Andor Nagy

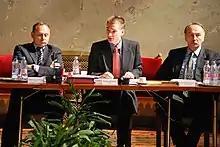
Nagy (left) with Benedek Jávor and Gyula Szalóki in 2010

In the 1994 local elections he was an individual representative-candidate in Terézváros (District VI, Budapest). He has been co-president of the Joint Venture Association for two years. He received Cross of the Legion of Honour in 2001. He was co-president of the Hungarian-Baden-Württemberg Joint Commission from 2001. He was decorated with "Staufermedaille" by Minister-President of Baden-Württemberg.